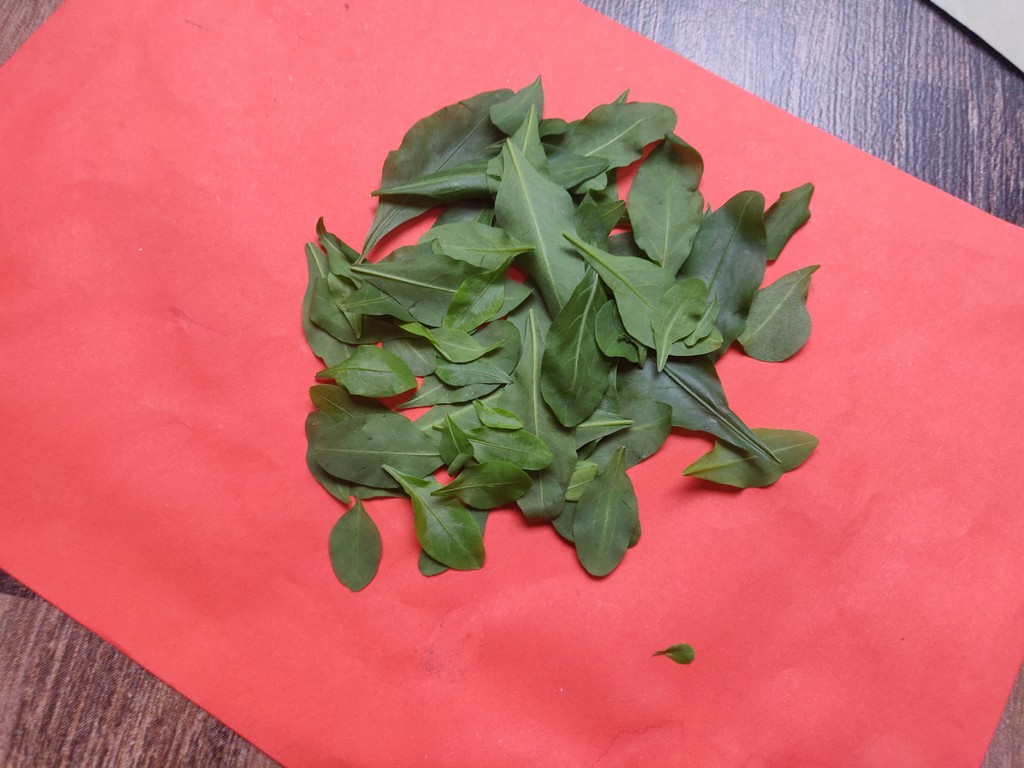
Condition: Healthy
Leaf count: multiple
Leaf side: unknown